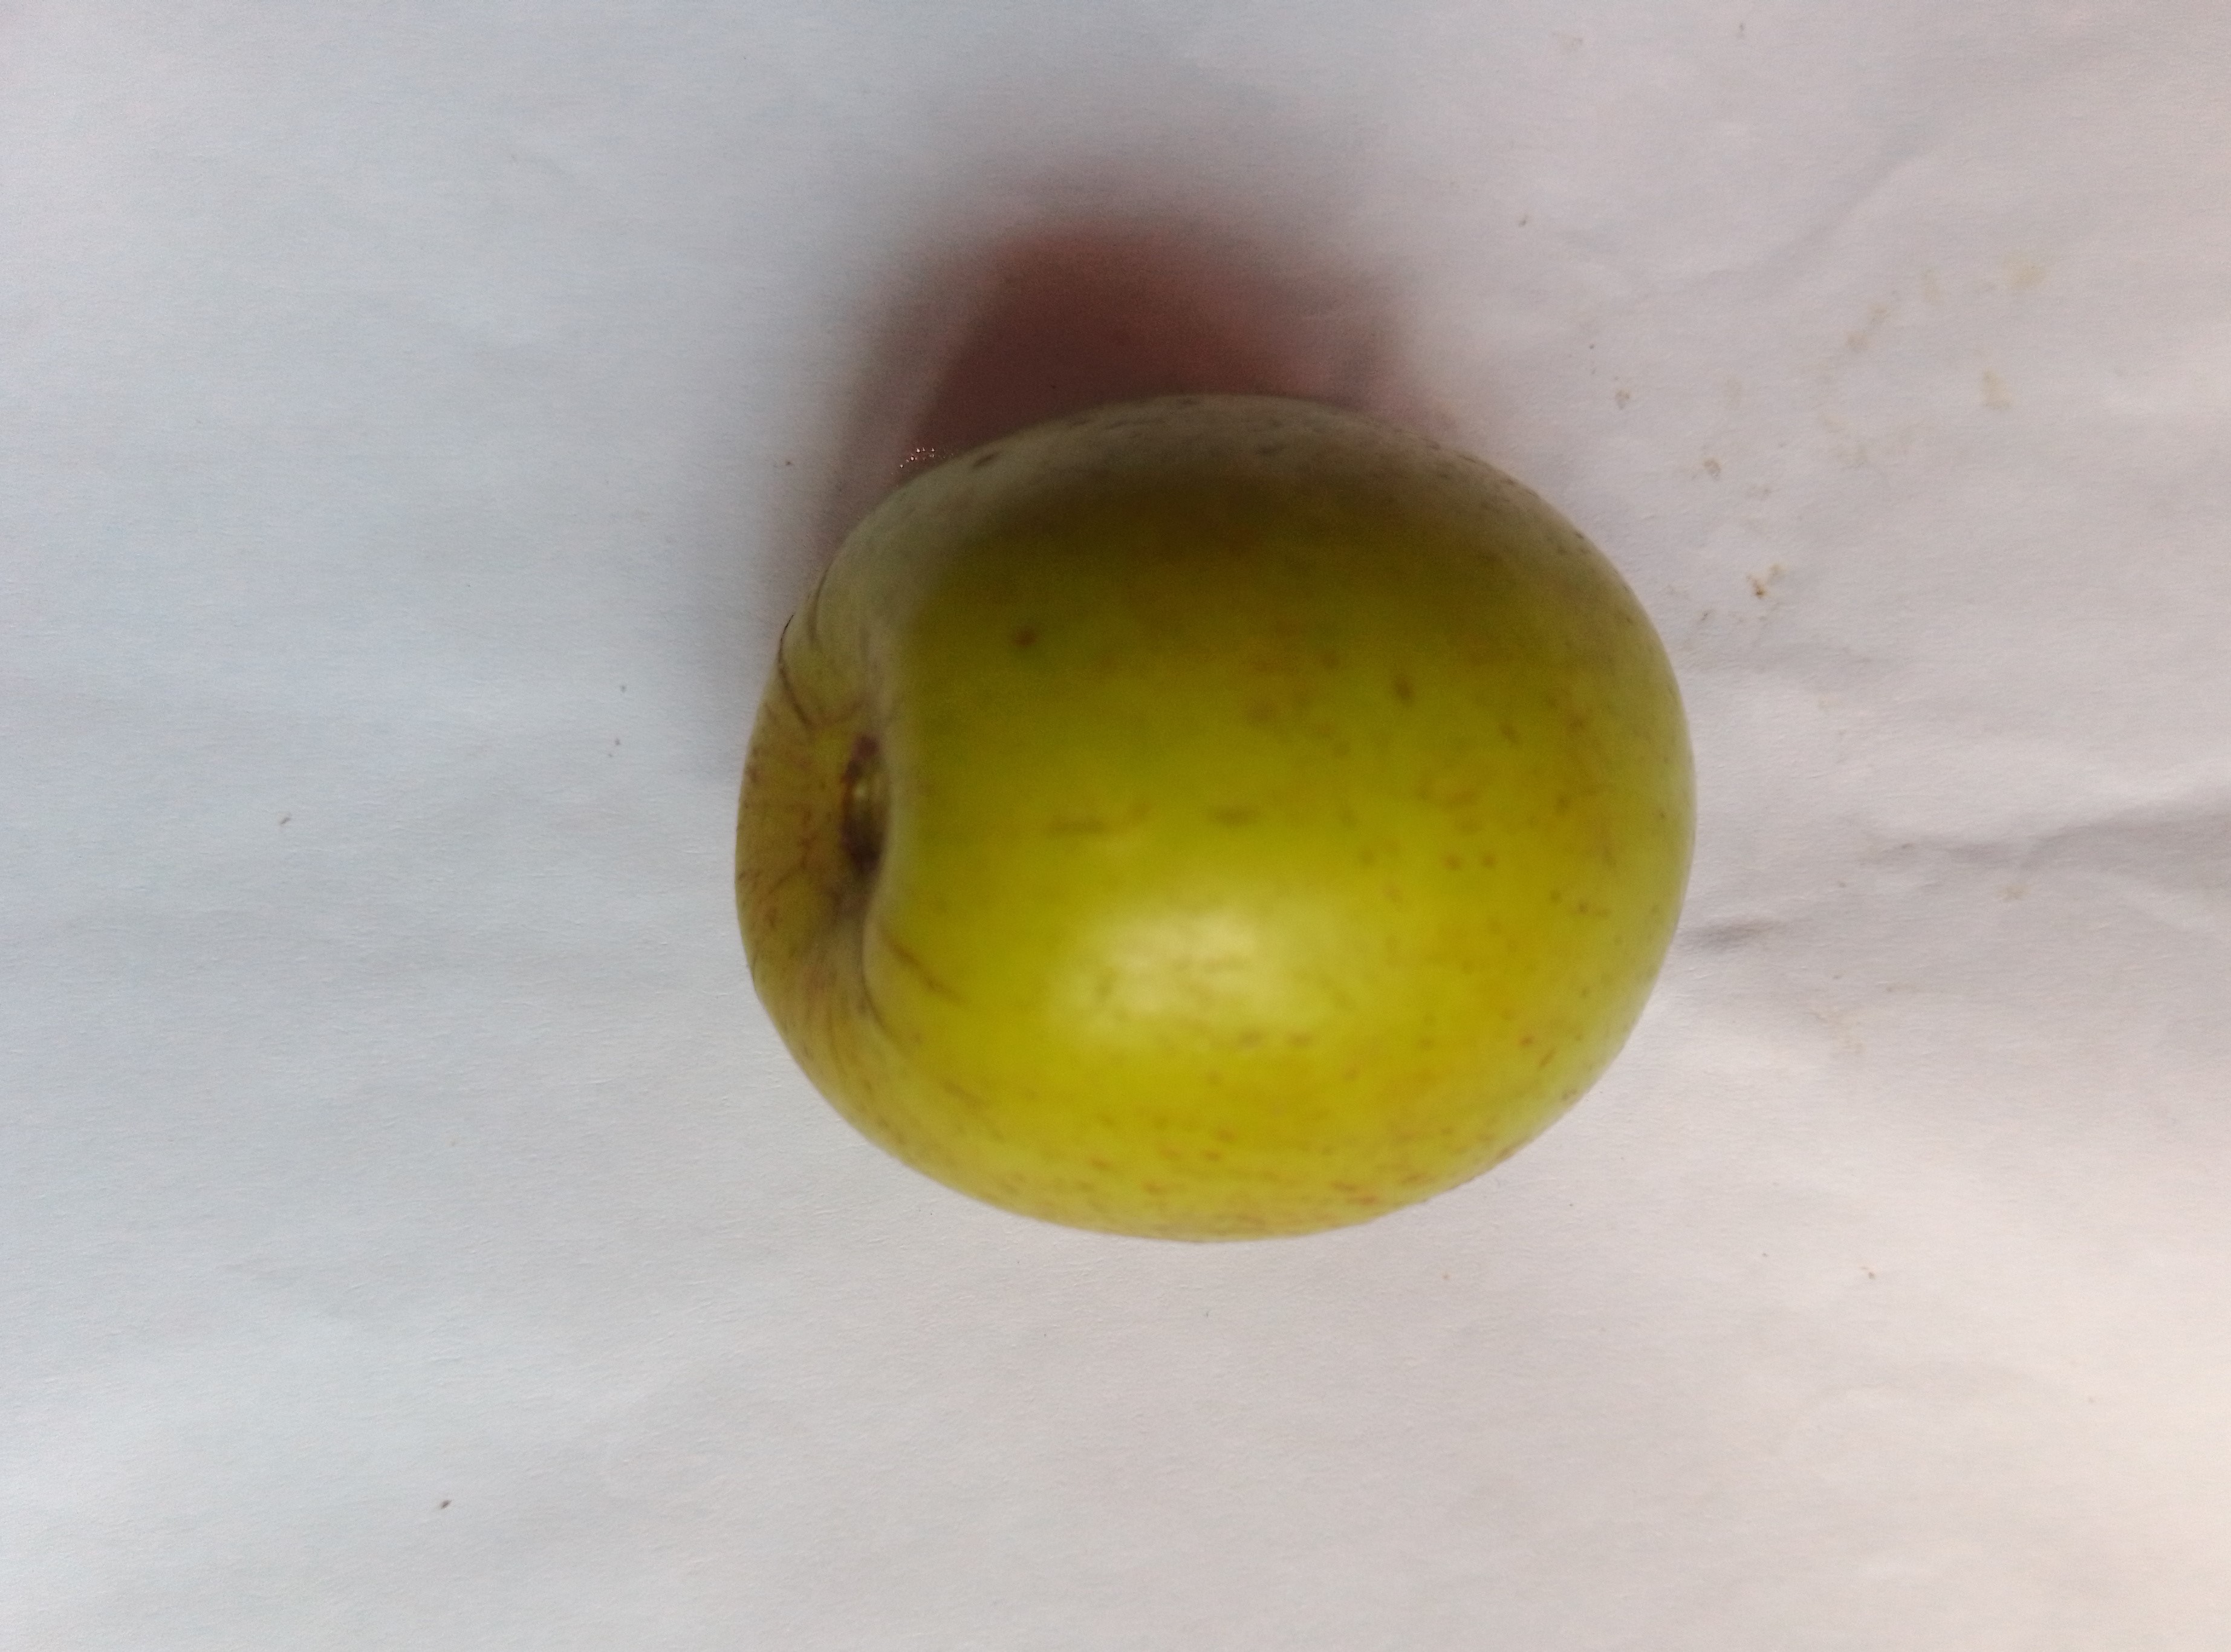
Fruit: jujube
Condition: fresh